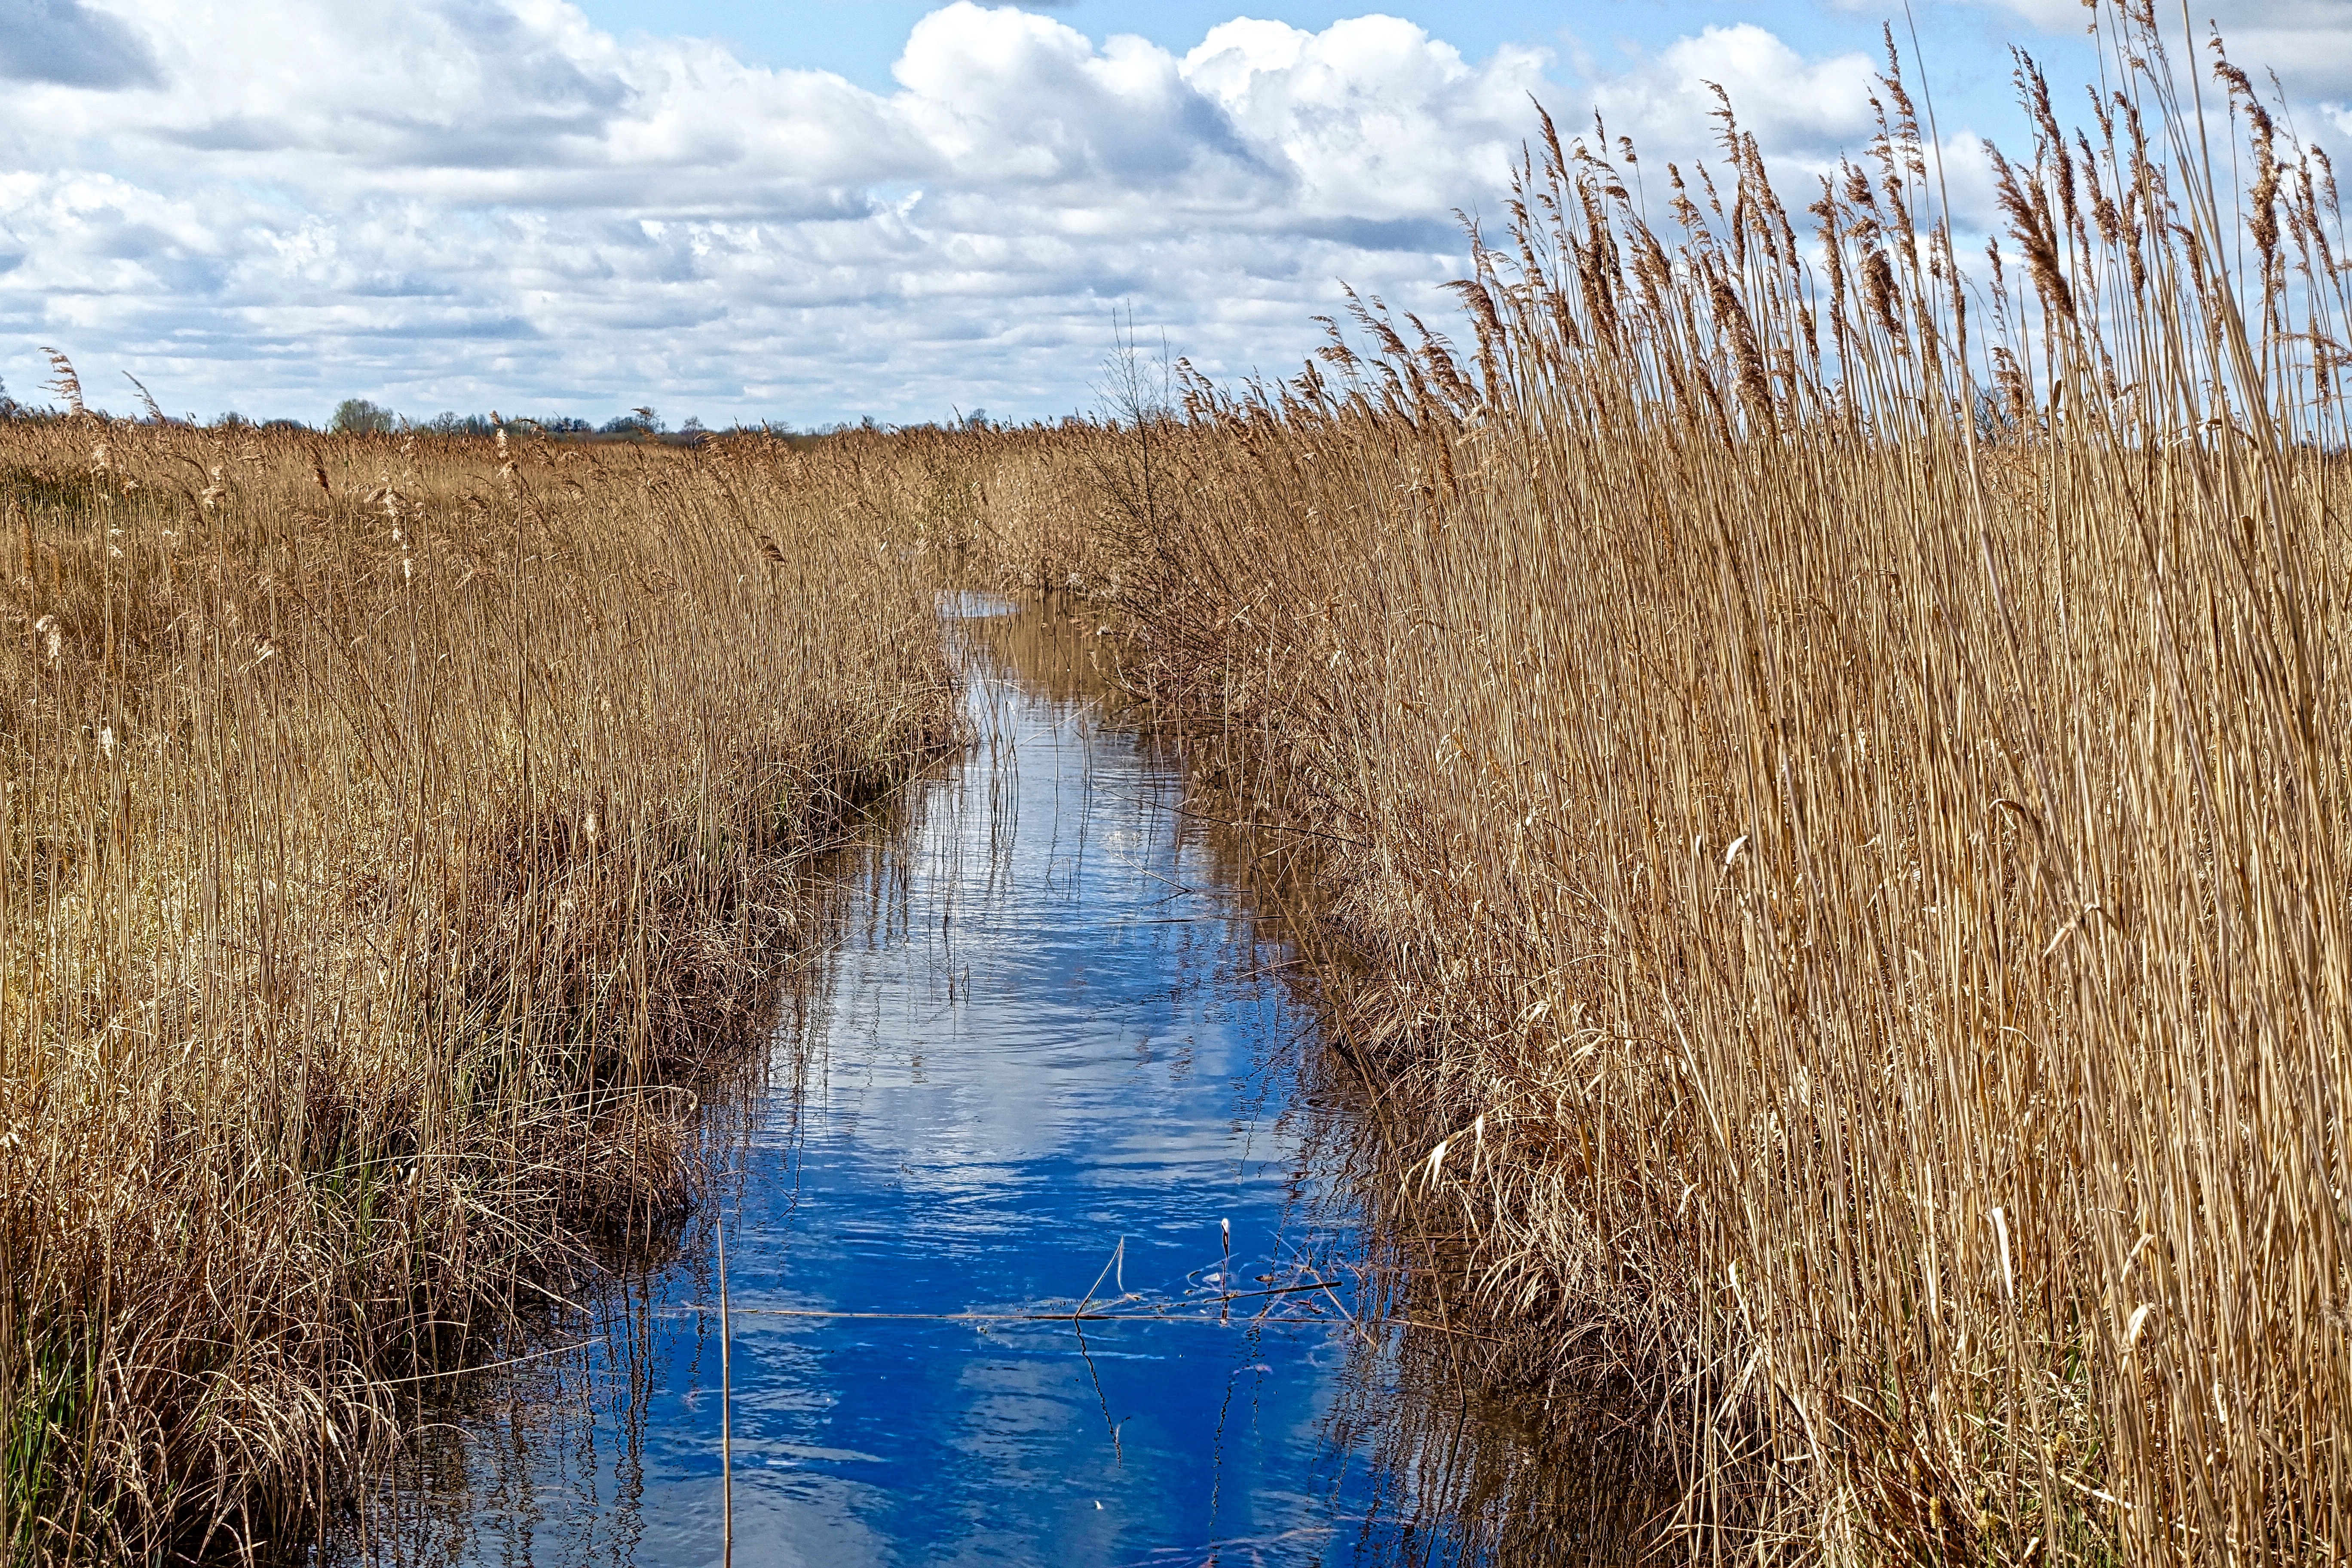
tree, water, grass, creek, marsh, field, prairie, river, environment, stream, brook, reflection, environmental, agriculture, waterway, ecology, wetland, habitat, ecosystem, grasses, rural area, natural environment, grass family, phragmites